Georgi Dimitrov

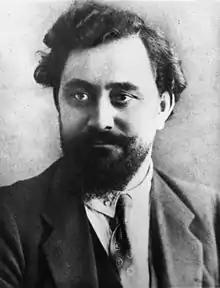
Dimitrov in 1923

In June 1923, when Bulgarian Prime Minister Aleksandar Stamboliyski was deposed through a coup d'état, Dimitrov and Khristo Kabakchiev, the leading communists in Bulgaria at the time, resolved not to take sides, a decision condemned by the Comintern as a "political capitulation" brought on by the party's "dogmatic-doctrinaire approach". After Vasil Kolarov had been sent from Moscow to impose a change in the Bulgarian party line, Dimitrov accepted the Comintern's authority. In September 1923, he and Kolarov led the failed uprising against the regime of Aleksandar Tsankov, which cost the lives of possibly five thousand communist supporters during the fighting and the reprisals which followed. Despite its failure, the attempt was approved by the Comintern, and secured the positions of Kolarov and Dimitrov – who escaped via Yugoslavia to Vienna – as the joint leaders of the Bulgarian CP.